Avenida Pueyrredón

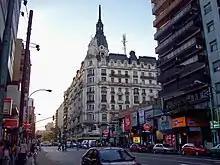
Intersection with Avenida Corrientes.

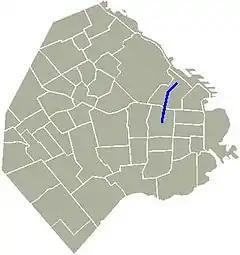
Location of Avenida Pueyrredón in Buenos Aires.

Avenida Pueyrredón is an avenue that runs through the Recoleta and Balvanera neighborhoods of Buenos Aires, Argentina, and goes from southwest to northeast, parallel to Avenida 9 de Julio. It starts at Avenida Rivadavia, and ends at Avenida Figueroa Alcorta.